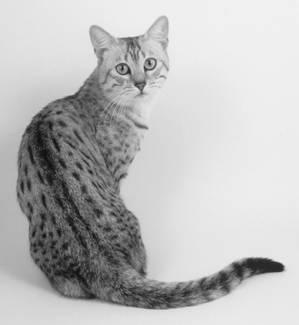
Egyptian Mau